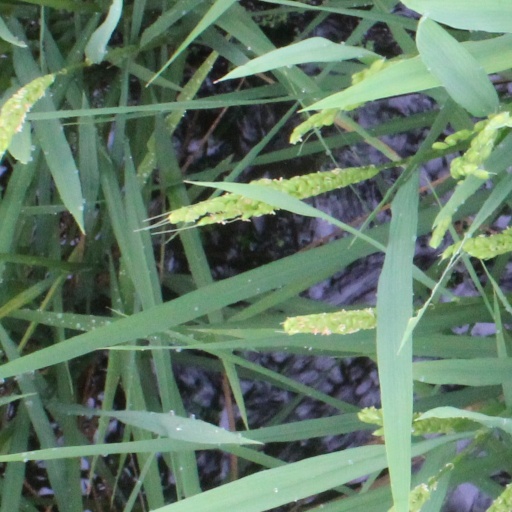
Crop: rice